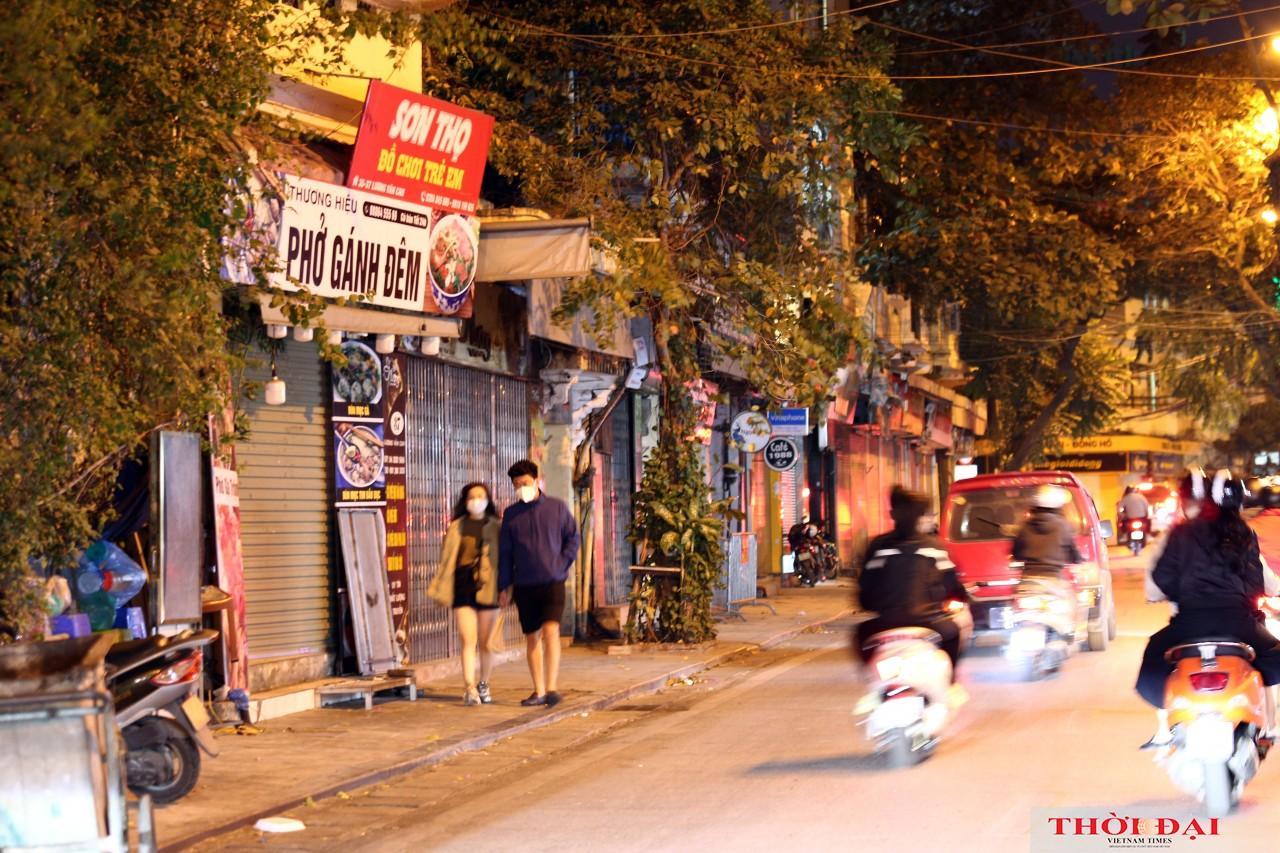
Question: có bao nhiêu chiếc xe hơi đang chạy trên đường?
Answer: có một chiếc xe hơi đang chạy trên đường